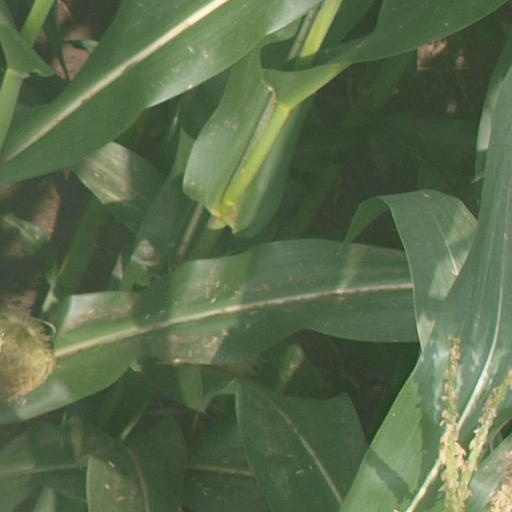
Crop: maize; corn